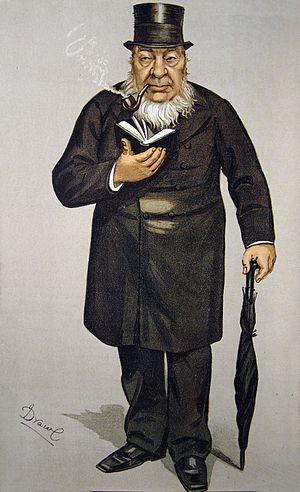
Stephanus Johannes Paulus « Paul » Kruger est un chef militaire, un homme politique et un chef d'État boer qui fut président de la République sud-africaine de 1883 à 1902. Généralement surnommé Oom Paul ou encore Mamelodi, il a représenté l'incarnation du nationalisme boer en lutte contre le Royaume-Uni durant la seconde guerre des Boers entre 1899 et 1902.
Vanity Fair est un journal satirique hebdomadaire britannique qui parut de novembre 1868 à 1914. Créé par Thomas Gibson Bowles, son but était, par le biais de la caricature, de dénoncer les postures et la vanité de certaines personnalités publiques, soit plus de 2 000, à l'époque victorienne.